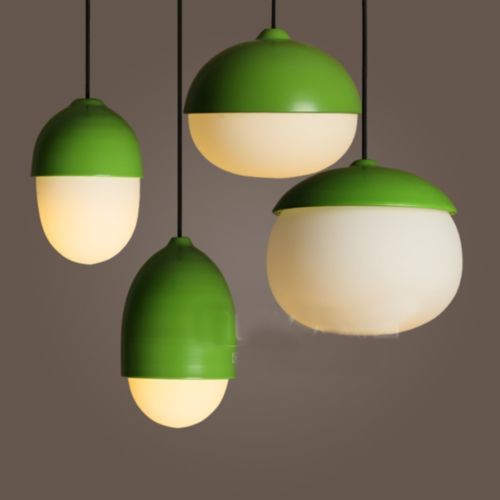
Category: lamp